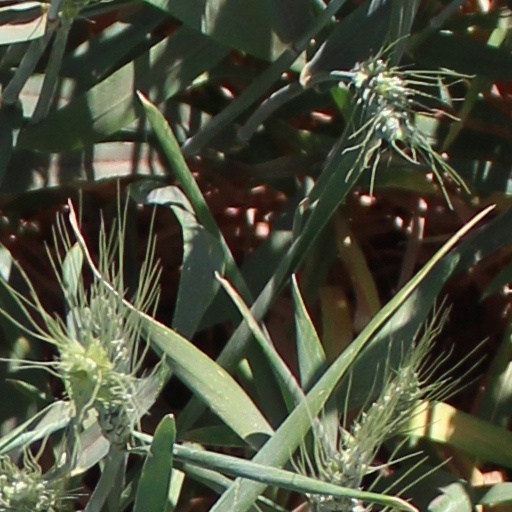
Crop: wheat